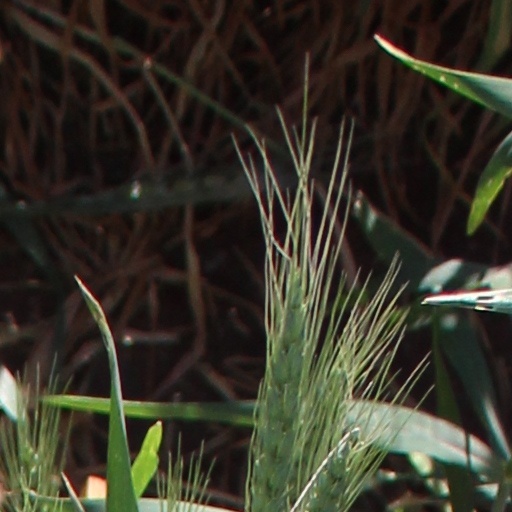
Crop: wheat